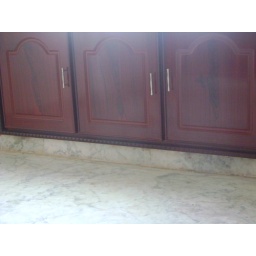
Guest bed room - below window cupboard